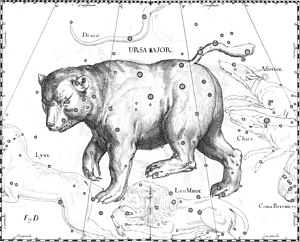
Store Bjørn
Kunstnerisk fremstilling af Store Bjørn. Bemærk at bjørnen fremstår spejlvendt. Det skyldes at bjørnen er tegnet som den ville se ud "udefra", og ikke som den ses når man kigger fra Jorden og ud mod stjernerne.
"Store Bjørn er et stjernebillede på den nordlige himmelkugle. På græsk blev konstellationen kaldt Arktos, og fordi den befandt sig nordpå på stjernehimmelen, fik arktos også betydningen ""nordpå, Norden"". Stjernebilledet gav dermed navn til Arktis, og efternavnet Arctander betyder ""Nordmand"".